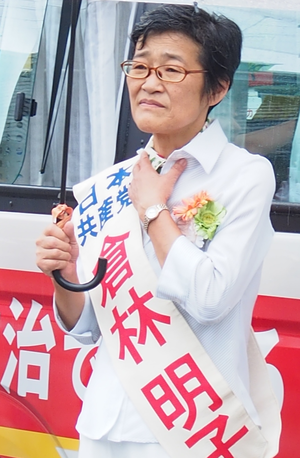
Akiko Kurabayashi, née le 3 décembre 1960 à Nishiaizu, est une infirmière et femme politique japonaise, membre du Parti communiste japonais.